1947 Michigan Wolverines football team

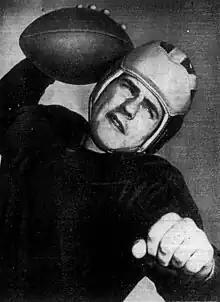
Bob Chappuis

In the sixth week of the season, Michigan traveled to Champaign, Illinois for Illinois' homecoming game. For the second straight week, Michigan won by a narrow margin 14-7. Late in the first quarter, Michigan took a 7-0 lead on a 74-yard punt return by Bump Elliott and a PAT by Jim Brieske. Illinois tied the game in the second quarter on a run by Russ Steger. Michigan's winning touchdown was set up by a 52-yard passing play from Bob Chappuis to Bump Elliott. Elliott was tackled the four-yard line, and Fonde ran for the touchdown. Brieske again converted the PAT. Neither team scored in the second half.